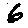
Label: 6